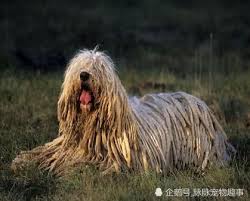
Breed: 318-n000115-komondor